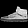
Label: Sneaker